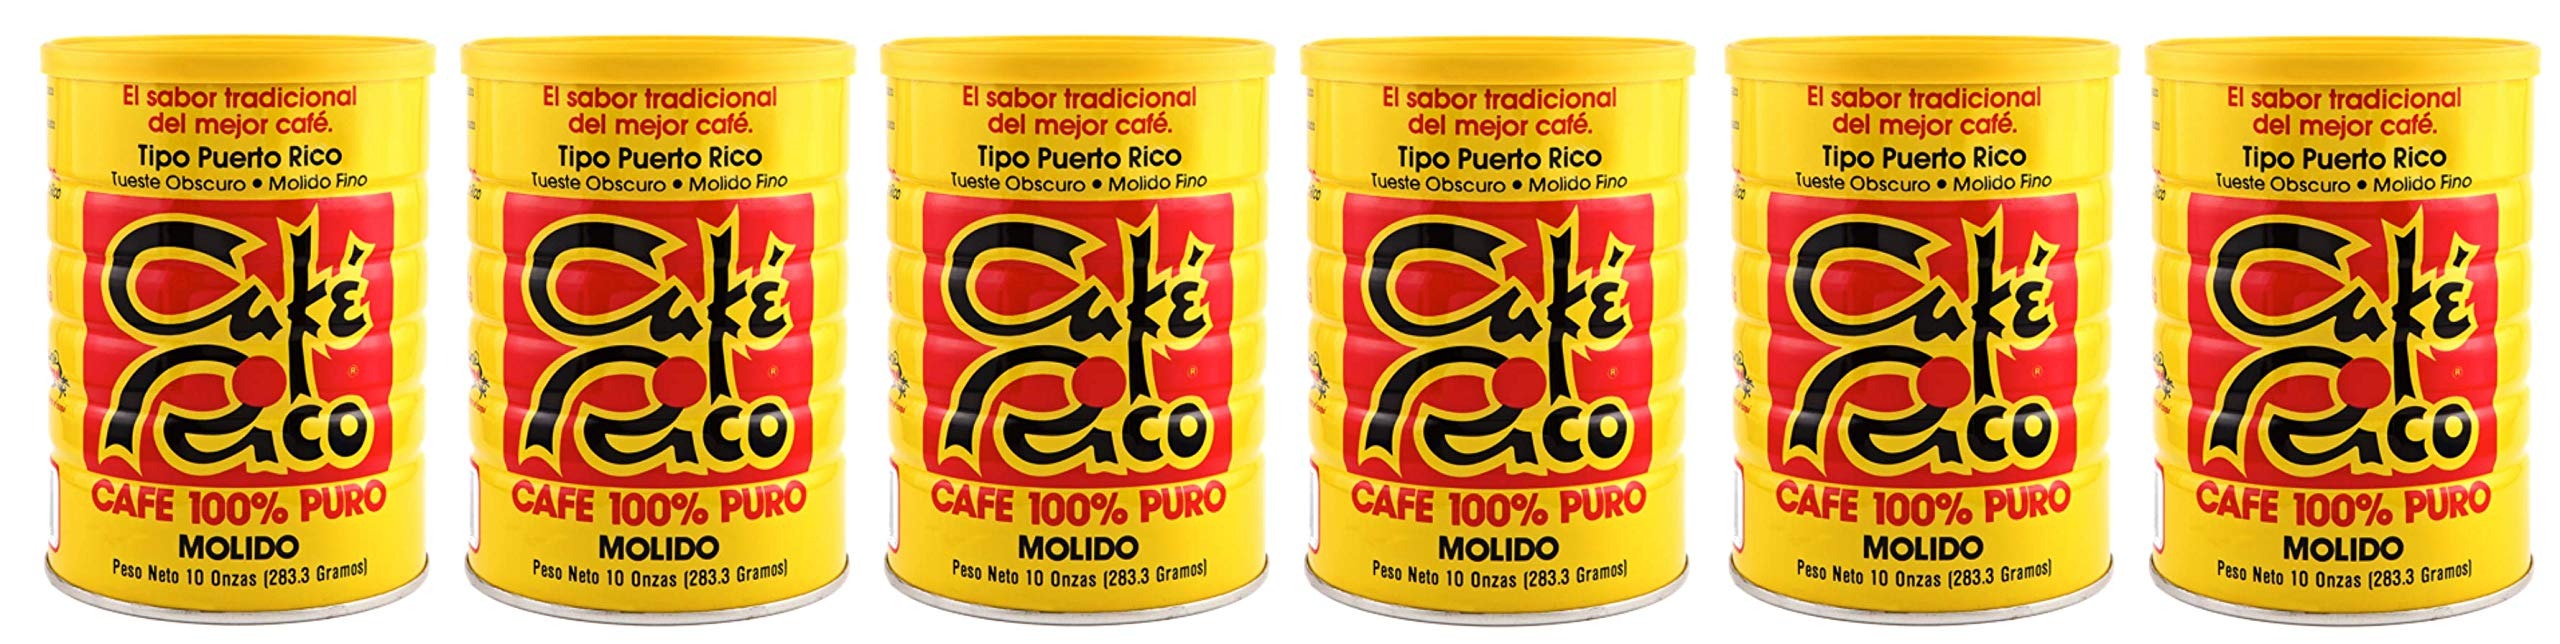
Item Name: Cafe Rico Ground Coffee from Puerto Rico in Can, Dark Roast, 10 Ounce (Pack of 6)
Bullet Point 1: One case of Cafe Rico ground coffee 10 ounce can (6 cans total, 60 oz)
Bullet Point 2: Medium-dark roast, bold and aromatic
Bullet Point 3: One of the strongest brands in Puerto Rico founded in 1924
Bullet Point 4: A favorite for bold coffee lovers across the Caribbean and elswhere
Bullet Point 5: Café Rico’s objective has been to produce Puerto Rico’s best and purest coffee
Product Description: Café Rico is a favorite for bold flavored coffee lovers across the Caribbean and elsewhere. Its steady and persistent growth still stands, making Café Rico one of the strongest brands in Puerto Rico. Tasting profile: Medium-dark roast. Bold and aromatic. Available regular, decaf, instant, and espresso.<br>The Café Rico brand was founded in 1924 by Ramón S. Torres Vélez in San Juan. From the beginning, Café Rico’s objective has been to produce Puerto Rico’s best and purest coffee. The company’s roots were conceived through strong relationships with local coffee growers.<br>In 1935 the brand was acquired by the Cooperativa de Cafeteros de Puerto Rico (“Coffee Growers Cooperative of Puerto Rico”), the first agricultural cooperative in the country that came to fill an imperious need among coffee growers. At the time the coffee industry had very old-fashioned sales system, and it was necessary to free the coffee farmers from the narrow siege formed by traffickers and speculators. Coffee growers were forced to change their product for provisions overcharged in price and on which they also paid high interest rates. New markets were needed, but coffee growers could not do so individually. The cooperative achieved legislation against the adulteration of coffee and contraband on the Island, stabilized prices, and restored the product’s fame in international markets.<br>Today, Café Rico is a favorite for bold flavored coffee lovers across the Caribbean and elsewhere. Its steady and persistent growth still stands, making Café Rico one of the strongest brands in the market.
Value: 60.0
Unit: Ounce

Price: 29.88